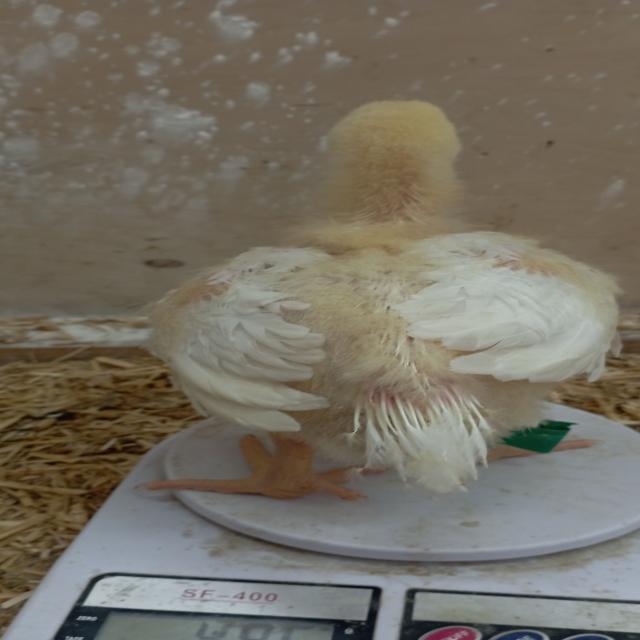
Weight: 497 g